Nicanor Carmona

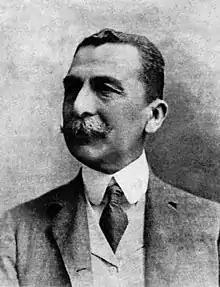
Nicanor Carmona

Nicanor Carmona (1842–1940) was a Peruvian politician. He was Minister of Finance in 1894. He was twice the mayor of Lima, first from 1910 to 1913, and second from 1915 to 1916. He was president of the President of the Senate from 1914 to 1915.